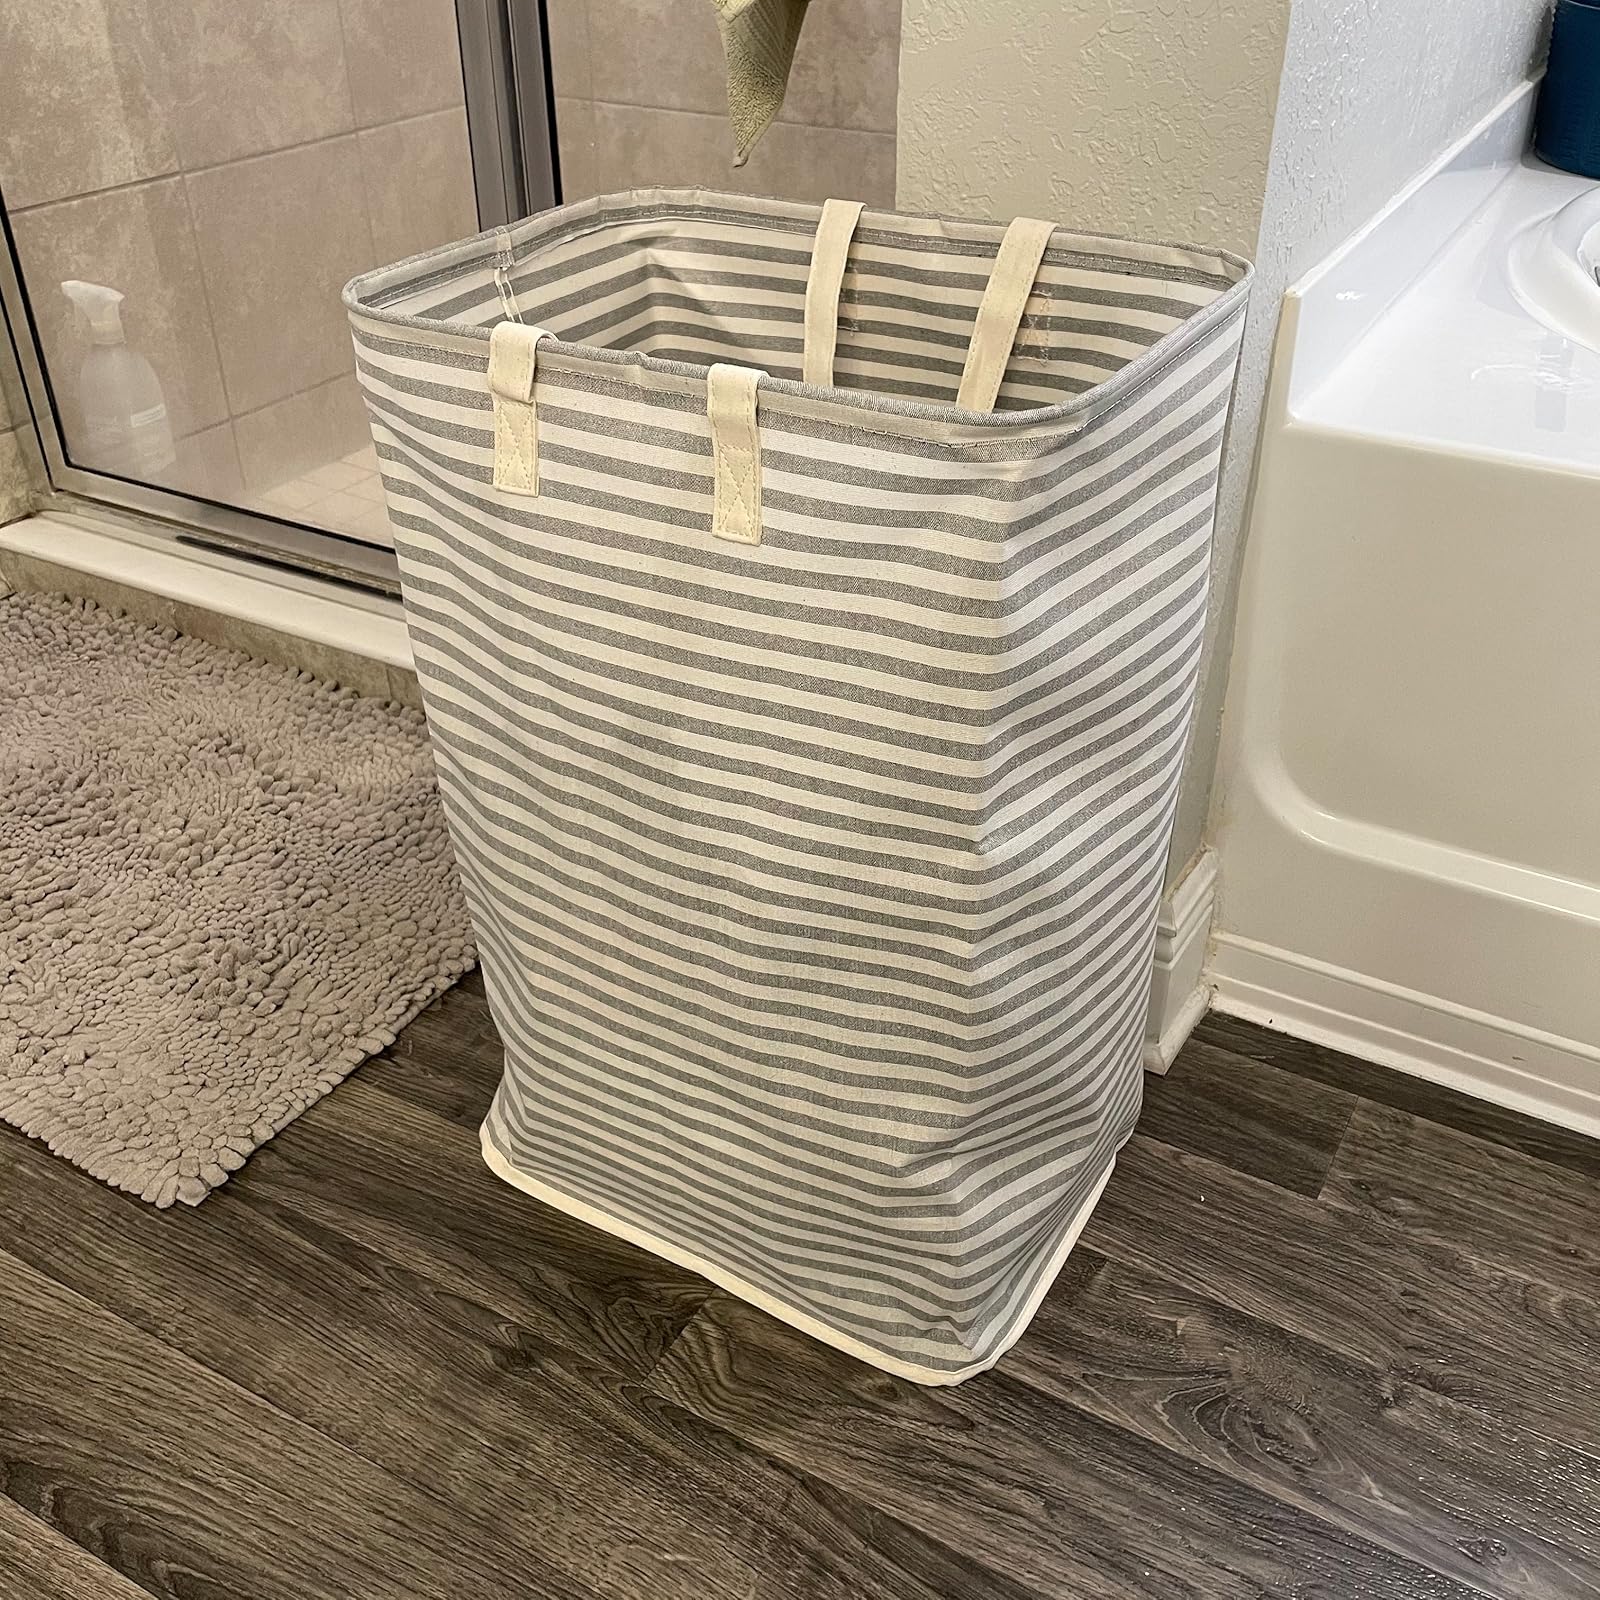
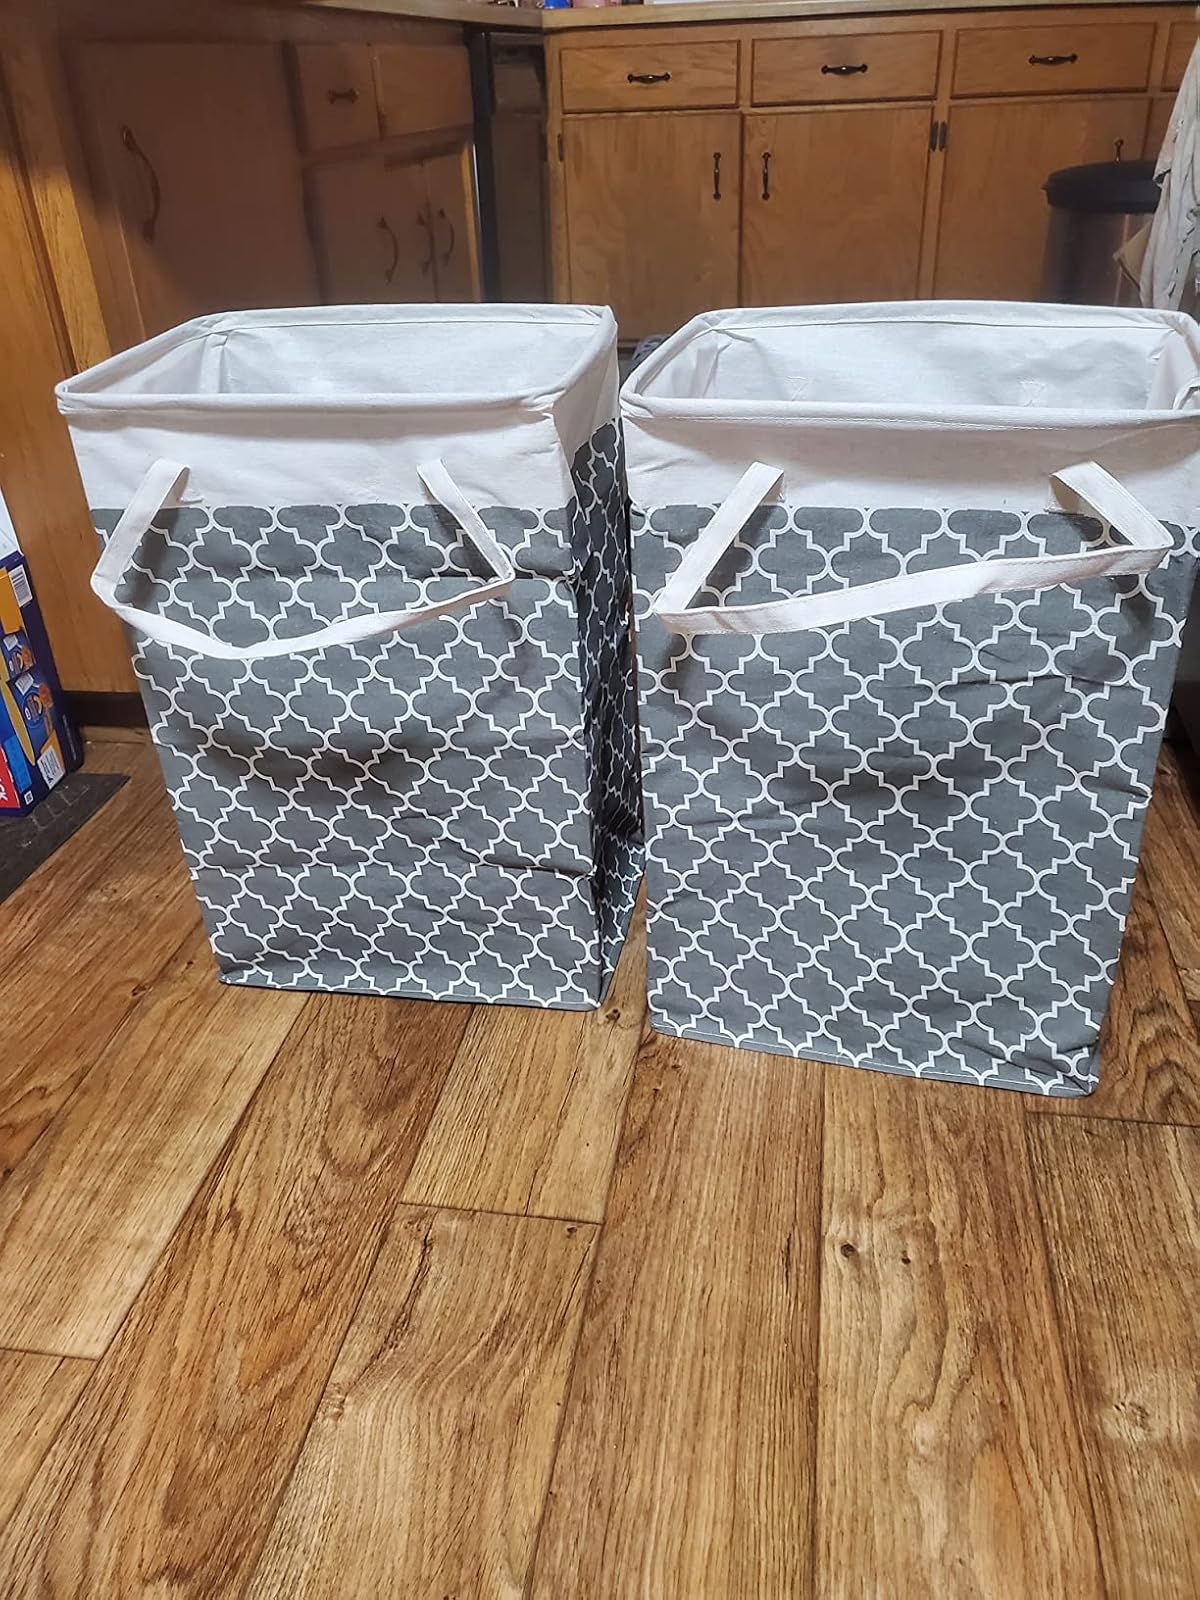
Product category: items_hamper
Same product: no